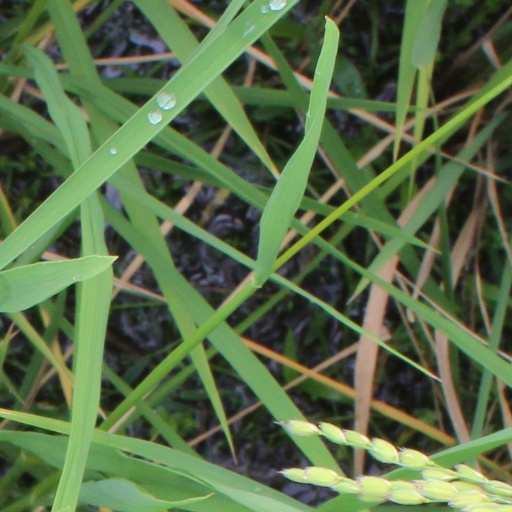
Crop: rice